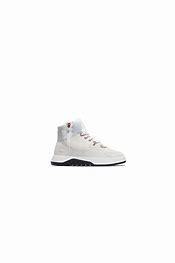
Brand: Timberland
Model: Supaway